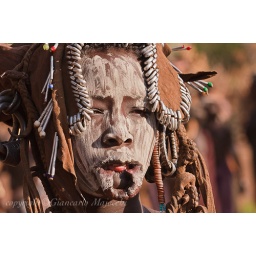
Mursi woman portrait with her lip deformed to dress a typical plate in Omo valley Ethiopia